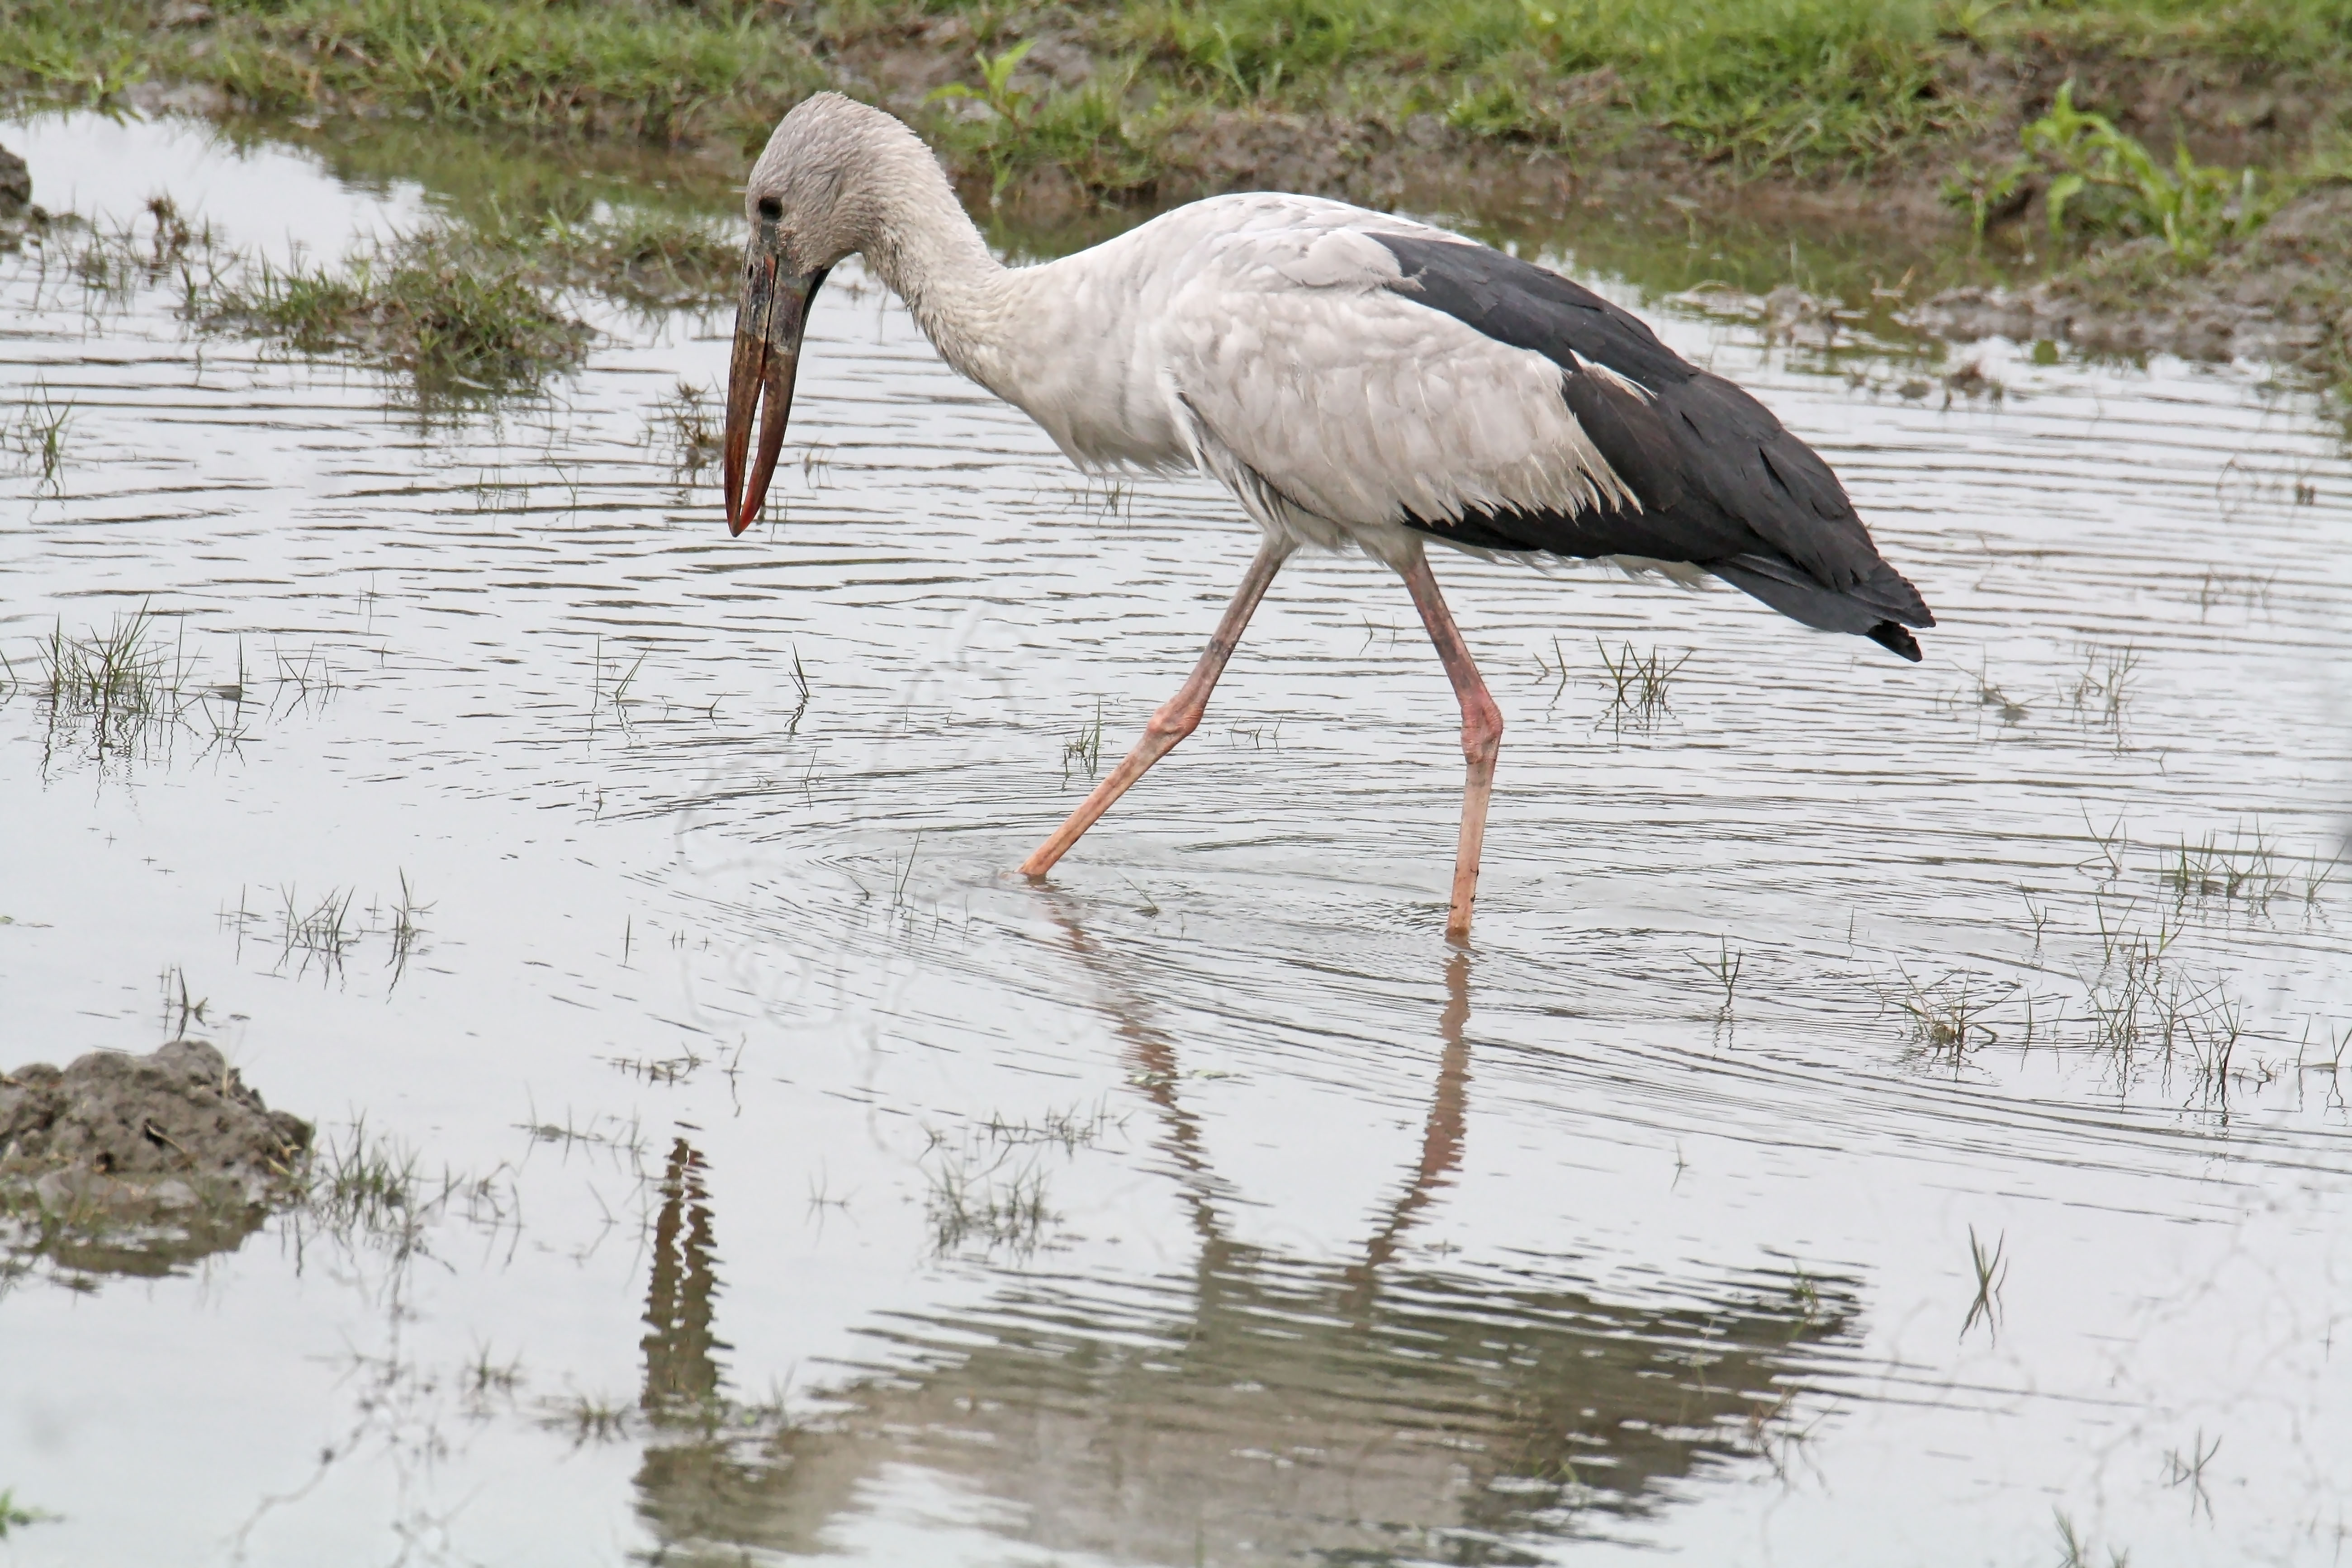
bird, eyes, color, legs, bill, water, beak, natural environment, plant, organism, feather, lake, body of water, bank, lacustrine plain, wing, natural landscape, Freshwater marsh, grass family, ciconiiformes, wetland, pelecaniformes, marsh, salt marsh, crane, seabird, water bird, event, crane like bird, nature reserve, wildlife, reflection, pond, ibis, tidal marsh, terrestrial animal, heron, bog, fen, great heron, landscape, great blue heron, prom, shorebird, swamp, bayou